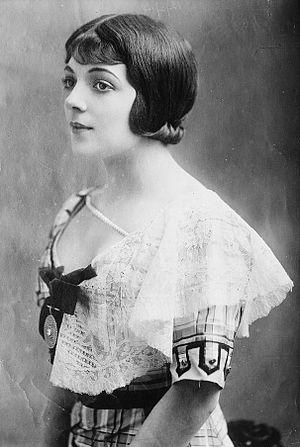
Irène Charlotte Bordoni, née le 16 janvier 1889 à Paris et morte le 19 mars 1953 à New York, est une chanteuse et actrice de cinéma française.